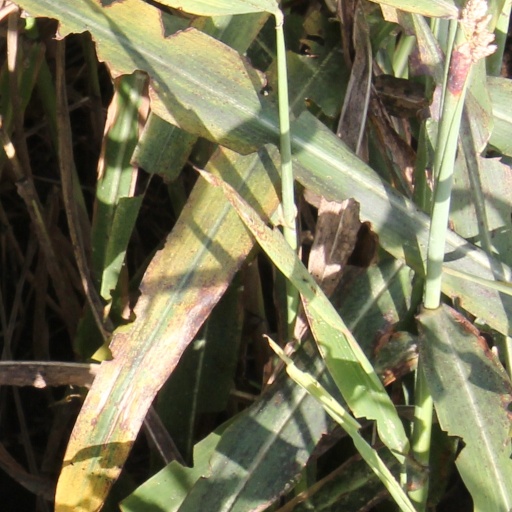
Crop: sorghum